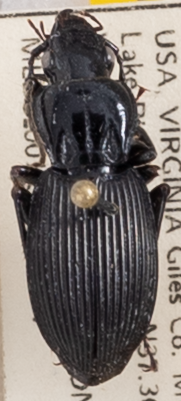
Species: Pterostichus lachrymosus
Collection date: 2022-05-17
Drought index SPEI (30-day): -1.316
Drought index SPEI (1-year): -1.348
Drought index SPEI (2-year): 0.184